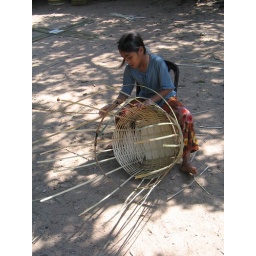
A Bahnar girl weaving a bamboo basket in Kon Tum